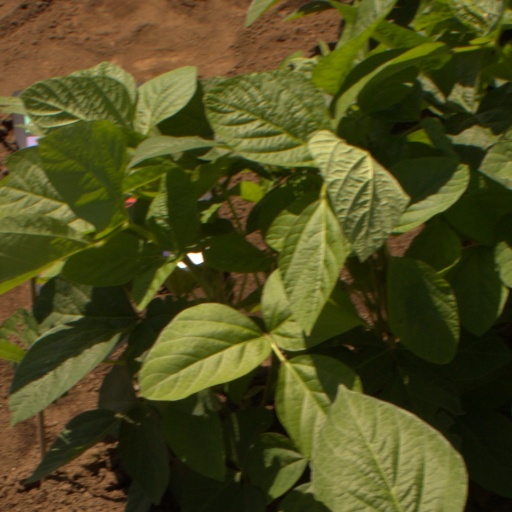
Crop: soybean